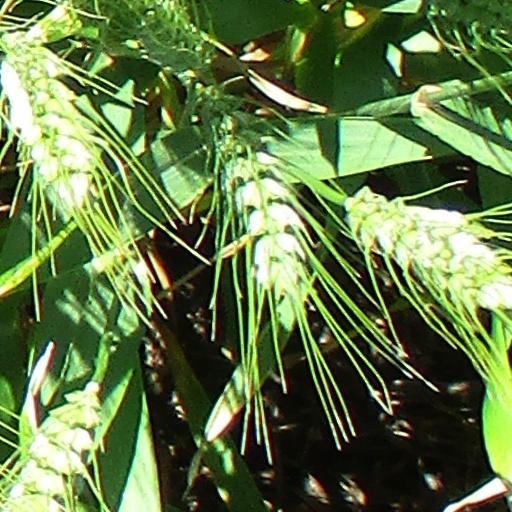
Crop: wheat